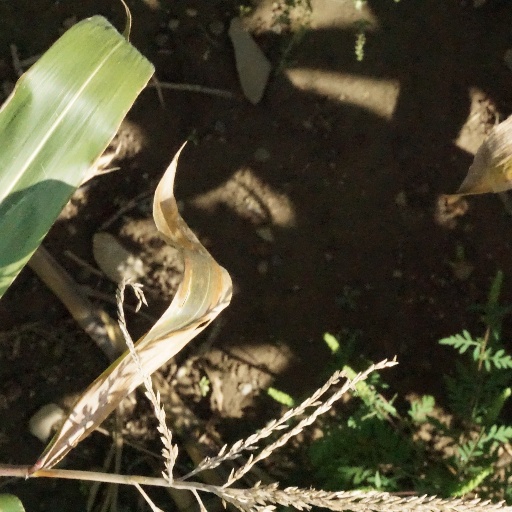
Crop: maize; corn